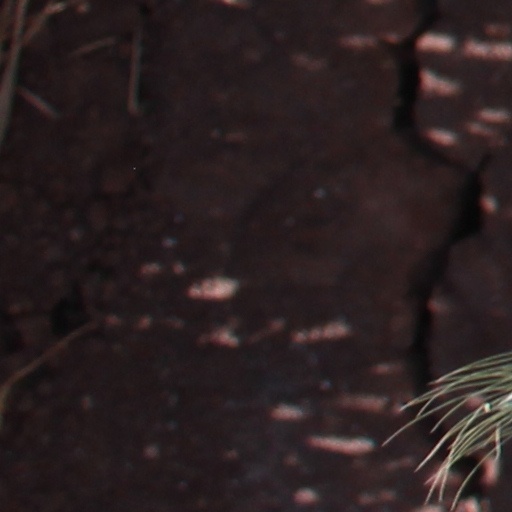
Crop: wheat